Lockup Death

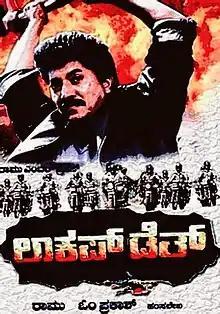

Lockup Death is a 1994 Indian Kannada-language action film directed and written by Om Prakash Rao starring Devaraj, Nirosha and Saikumar. The film was produced by Ramu for his Ramu Enterprises production banner.